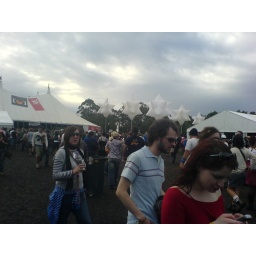
random crowd shot. note the brown ground. not a blade of grass in sight.